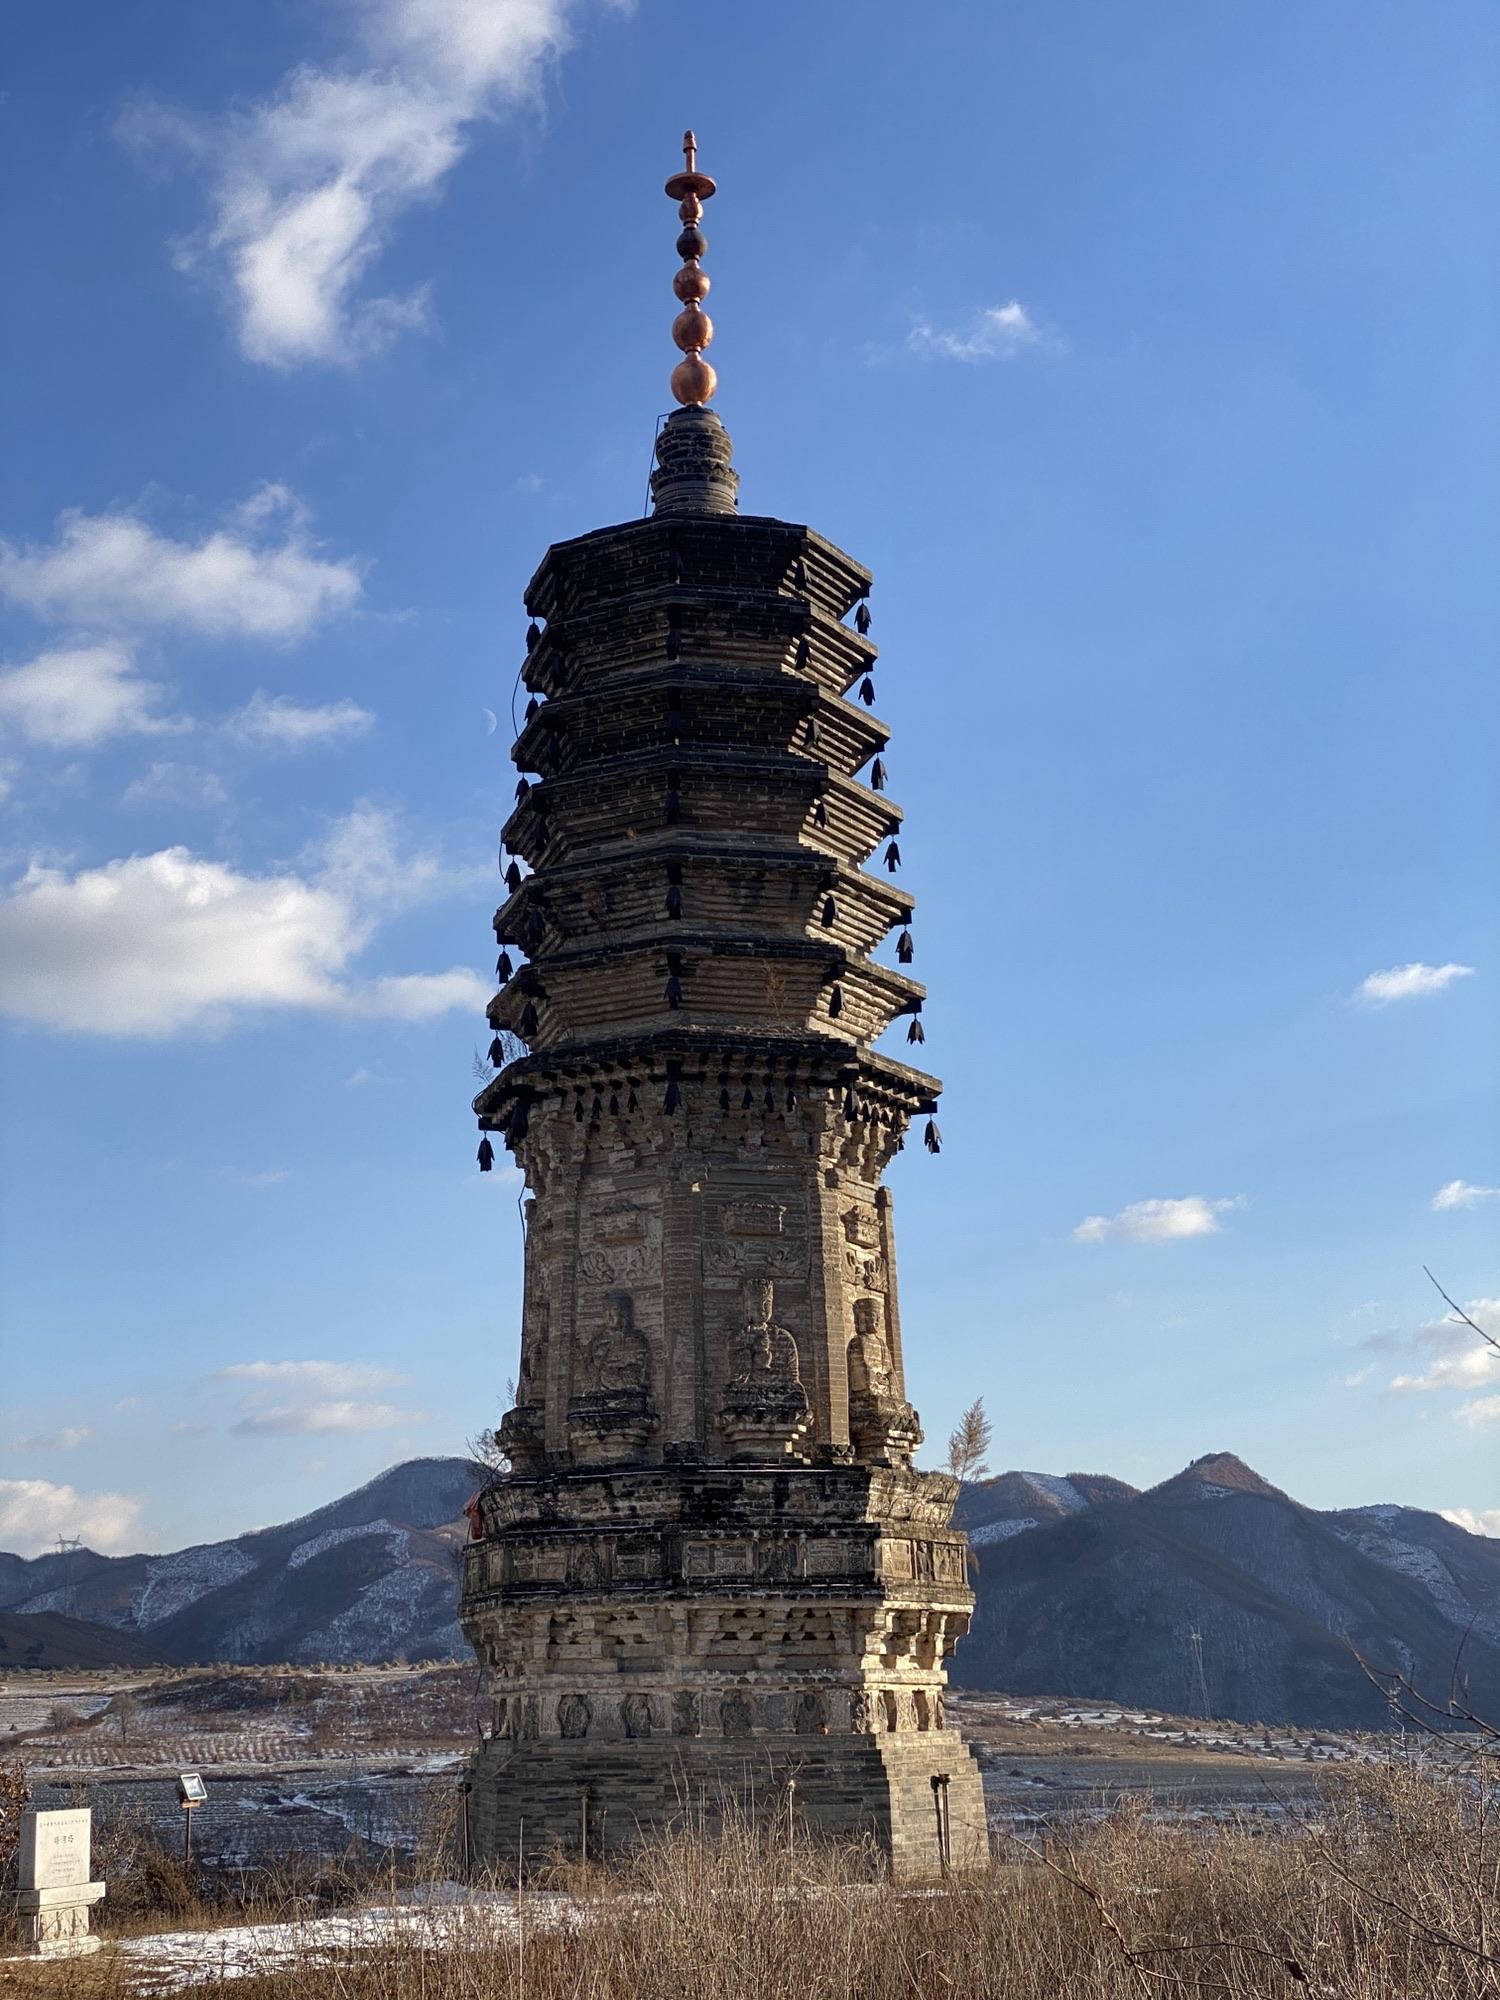
地标名称：塔湾塔
所在城市：辽阳市·辽阳县